Pacífico (beer)

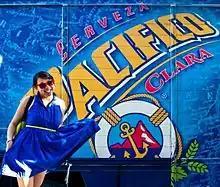
Advertising campaign for Pacifico Clara

Cerveza Pacífico Clara, better known as Pacífico, is a Mexican pilsner-style beer brewed in the Pacific Ocean port city of Mazatlán, in the state of Sinaloa, México.